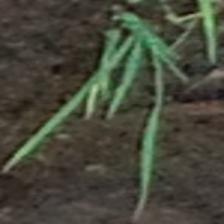
Label: single